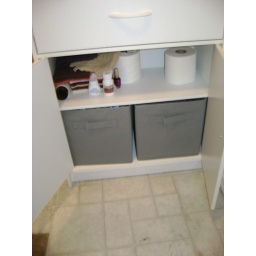
cabinet that i use in the bathroom but it could be used anywhere-sold